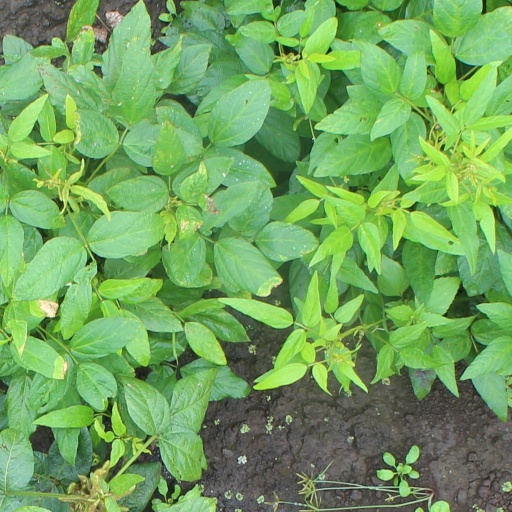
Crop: soybean